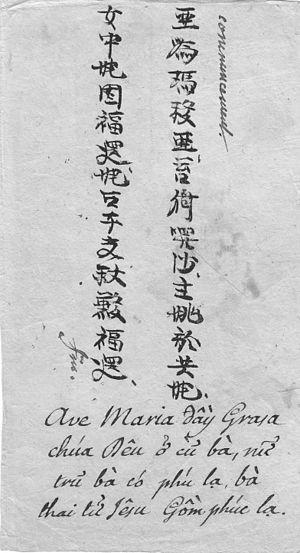
Prière de l'Ave Maria
L'Église catholique au Viêt Nam, désigne l'organisme institutionnel et sa communauté locale ayant pour religion le catholicisme au Viêt Nam.